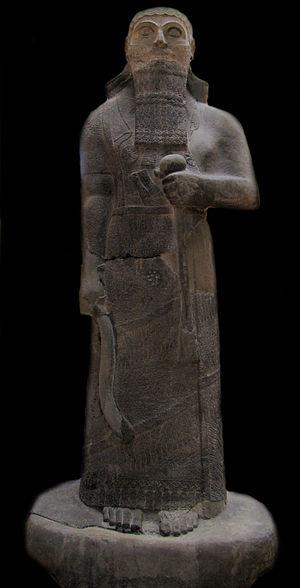
L'histoire de la Mésopotamie débute avec le développement des communautés sédentaires dans le nord de la Mésopotamie au début du Néolithique, et s'achève dans l'Antiquité tardive. Elle est reconstituée grâce à l'analyse des fouilles archéologiques des sites de cette région, et à partir du IVᵉ millénaire av. J.‑C. par des textes écrits essentiellement sur des tablettes d'argile, la Mésopotamie étant l'une des premières civilisations à inventer l'écriture, avec l’Égypte antique.
858-824 av. J.-C. : règne de Salmanazar III, roi d’Assyrie. À la mort d’Assurnazirpal II, l’Assyrie a récupéré tous les territoires entre Tigre et Euphrate qui avaient formé la base du royaume de Haute-Mésopotamie à l’époque de Shamshi-Adad Iᵉʳ. Salmanazar III élargit l’empire assyrien de Karkemish vers le Taurus et vers le sud jusqu’à Damas où il entre en conflit avec les royaumes araméens de Syrie et leurs alliés de Palestine. À la fin de son règne, il ravage la Parsua au nord de l’Assyrie.
Salmanazar III ou Shalmaneser ou Salmanazar ou Shoulman-Asharid ou Šulmānu-Ašarēdu est roi d’Assyrie de 858 à 824 av. J.C..